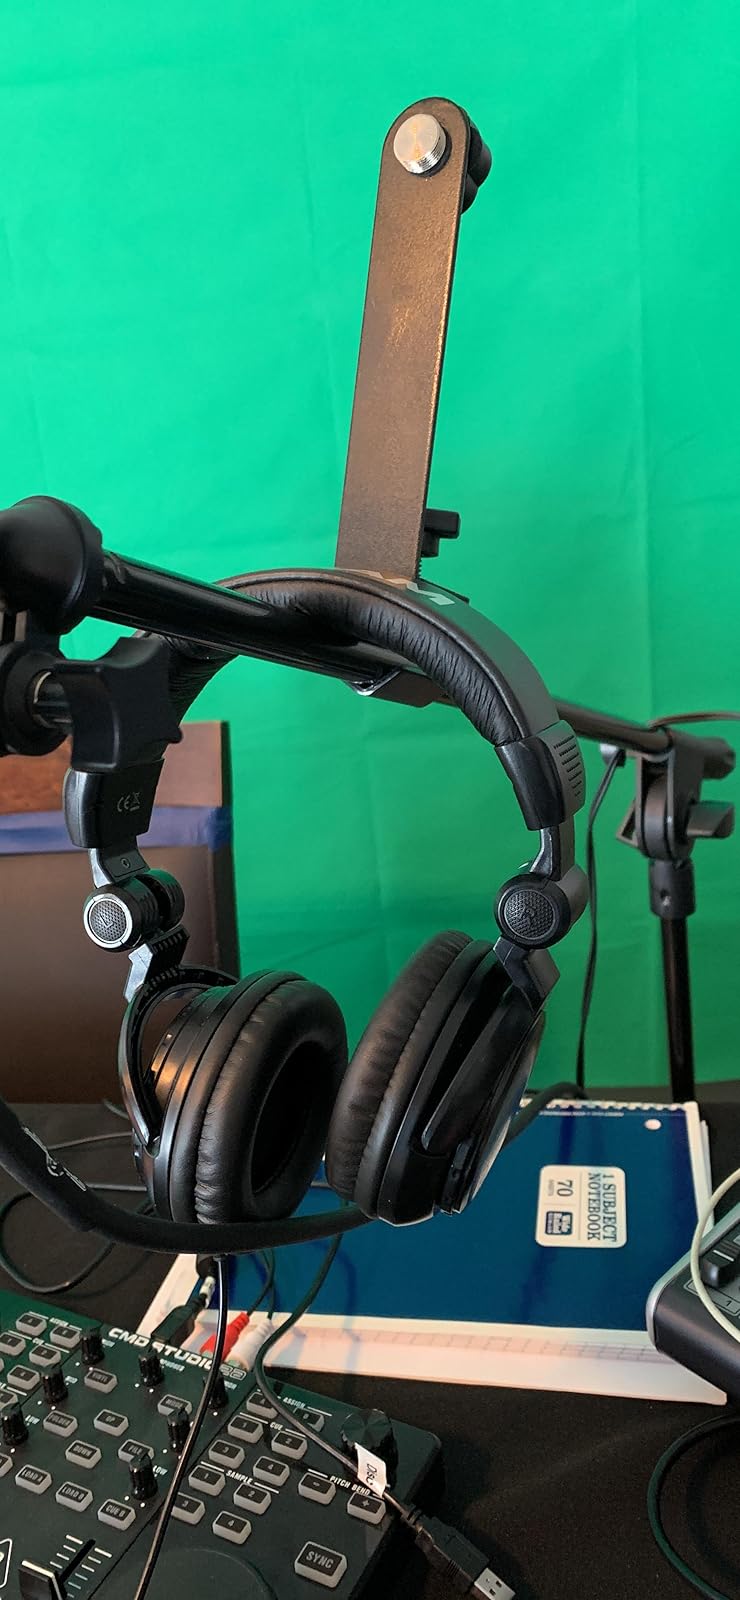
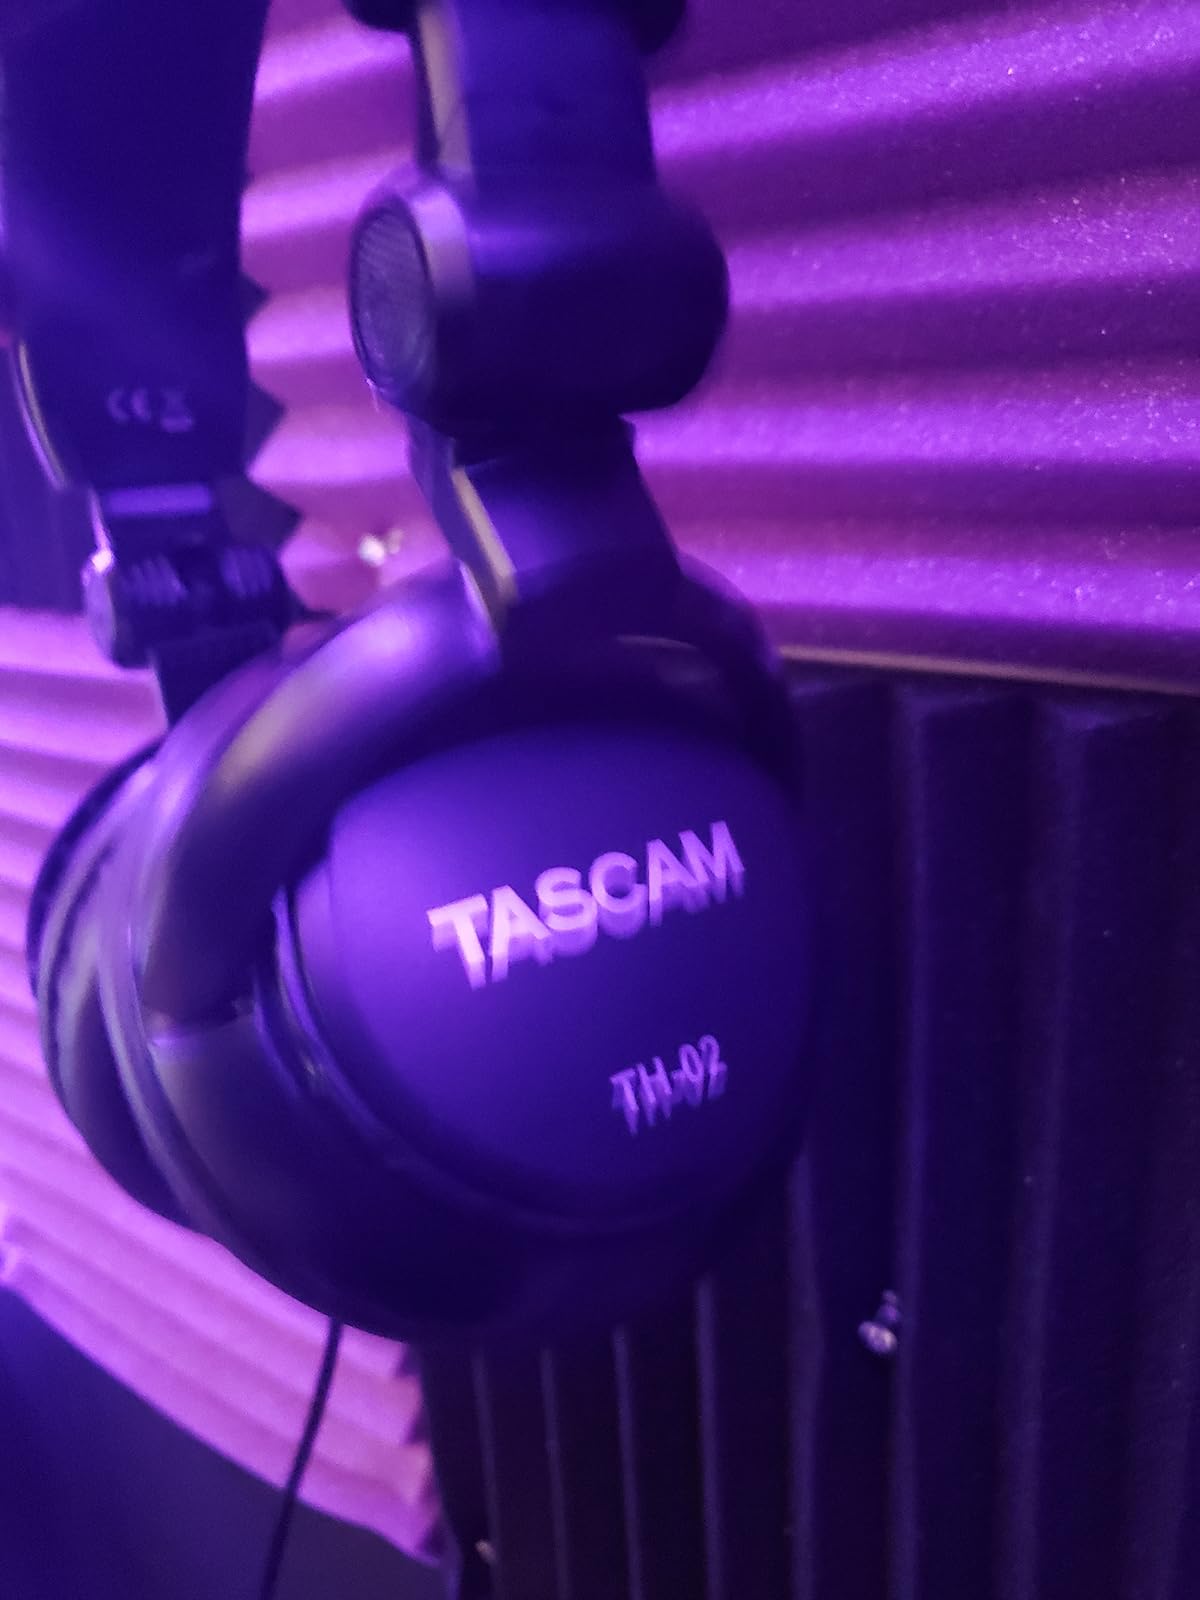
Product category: headphones
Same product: yes